Joe Youssefi

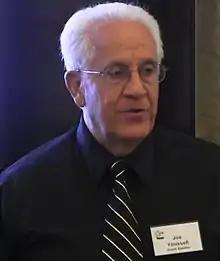
Joe Youssefi in 2016

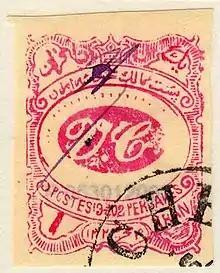
A 1902 Meched postmaster provisional stamp from Youssefi's collection

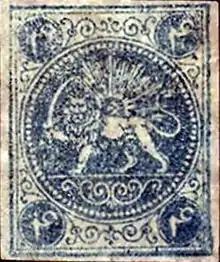
1868 4 shahis "Lion" stamp of Persia (not from Youssefi's collection)

Khosrow "Joe" Hadi Youssefi (July 28, 1943August 27, 2018) was an Iranian-American aerospace engineer and philatelist. He left Iran at the age of 17 to study and subsequently acquired two degrees in engineering from the University of Nebraska. He spent the rest of his life in the United States working at Sperry Flight Systems (later Honeywell) until his retirement in 2001. His hobby was philately in which he formed award-winning collections of the stamps of Persia and Iran.